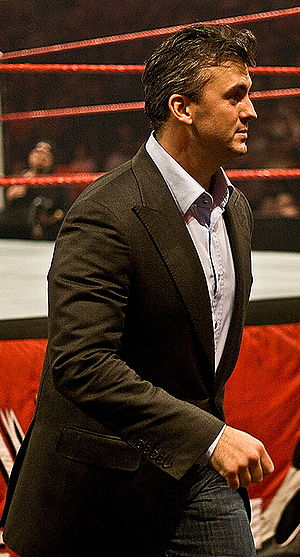
Shane McMahon
Shane Brandon McMahon er en amerikansk forretningsmand og tidligere wrestler i World Wrestling Entertainment. Han er søn af Vince McMahon, formand og administrerende direktør i WWE, og Linda McMahon, der er kandidat i 2010 til Senatet. Han er også bror til Stephanie McMahon og svoger til wrestleren Triple H. Han forlod WWE i januar 2010 efter 20 år i organisationen.